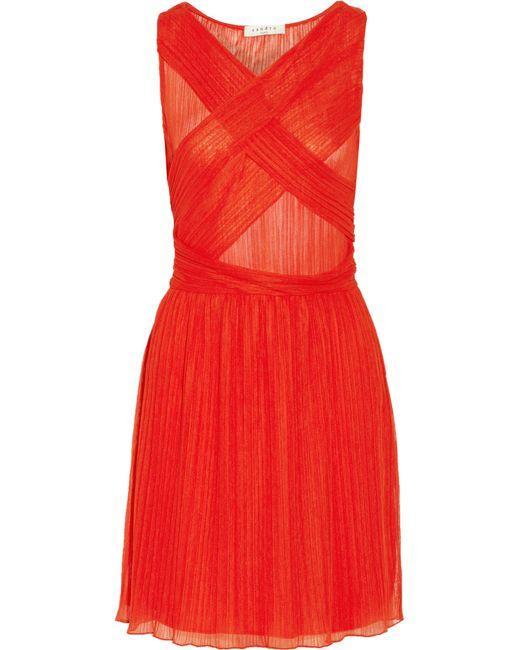
Rotes Chiffon- oder durchsichtiges Minikleid mit gekreuztem Frontdesign, formell